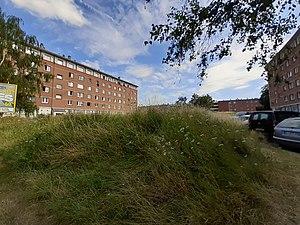
Immeuble FB
Le Faubourg de Béthune est un quartier du Sud-Ouest de Lille, classé zone franche urbaine.